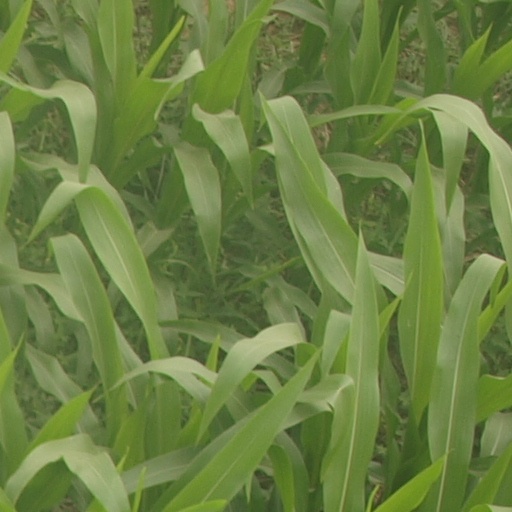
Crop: maize; corn